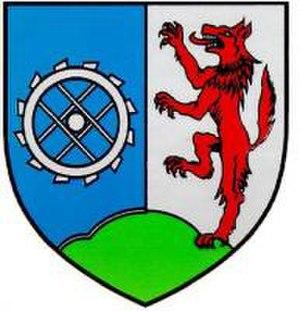
Opponitz est une commune autrichienne du district d'Amstetten en Basse-Autriche.